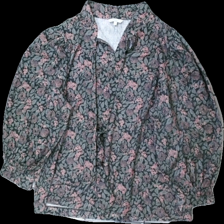
View: front
Type: Top
Category: Ladies
Brand: Not in the list
Brand text on label: Three sixty five
Colors: Green, Pink, Black
Material: 100% polyester
Pattern: Floral print
Cut: Turtle neck
Size: L
Season: All
Damage: nopprigt och slitet
Damage location: top center
Damage 2: nopprigt och slitet
Damage 2 location: middle center
Damage 3: nopprigt och slitet
Damage 3 location: bottom center
Price range: <50
Recommended usage: Export
Description: top med blomtryck